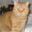
Label: cat